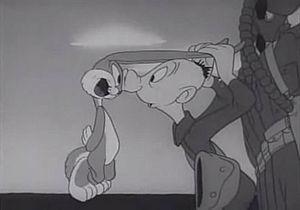
Bugs Bunny est un personnage américain de dessin animé, créé officiellement en 1940 dans les studios de la société Leon Schlesinger Productions. Bugs est un lièvre ou un lapin gris anthropomorphe, connu pour son caractère farceur et surtout pour sa phrase fétiche « Euh... Quoi d'neuf, docteur ? ». C'est le chef de file des personnages des Looney Tunes. Il est classé neuvième personnalité la plus représentée en cinématographie dans le monde, et personnage de cartoon qui est apparu le plus souvent dans les films et dessins animés, notamment durant l'âge d'or de l'animation américaine, dans les courts-métrages des séries Looney Tunes et Merrie Melodies.